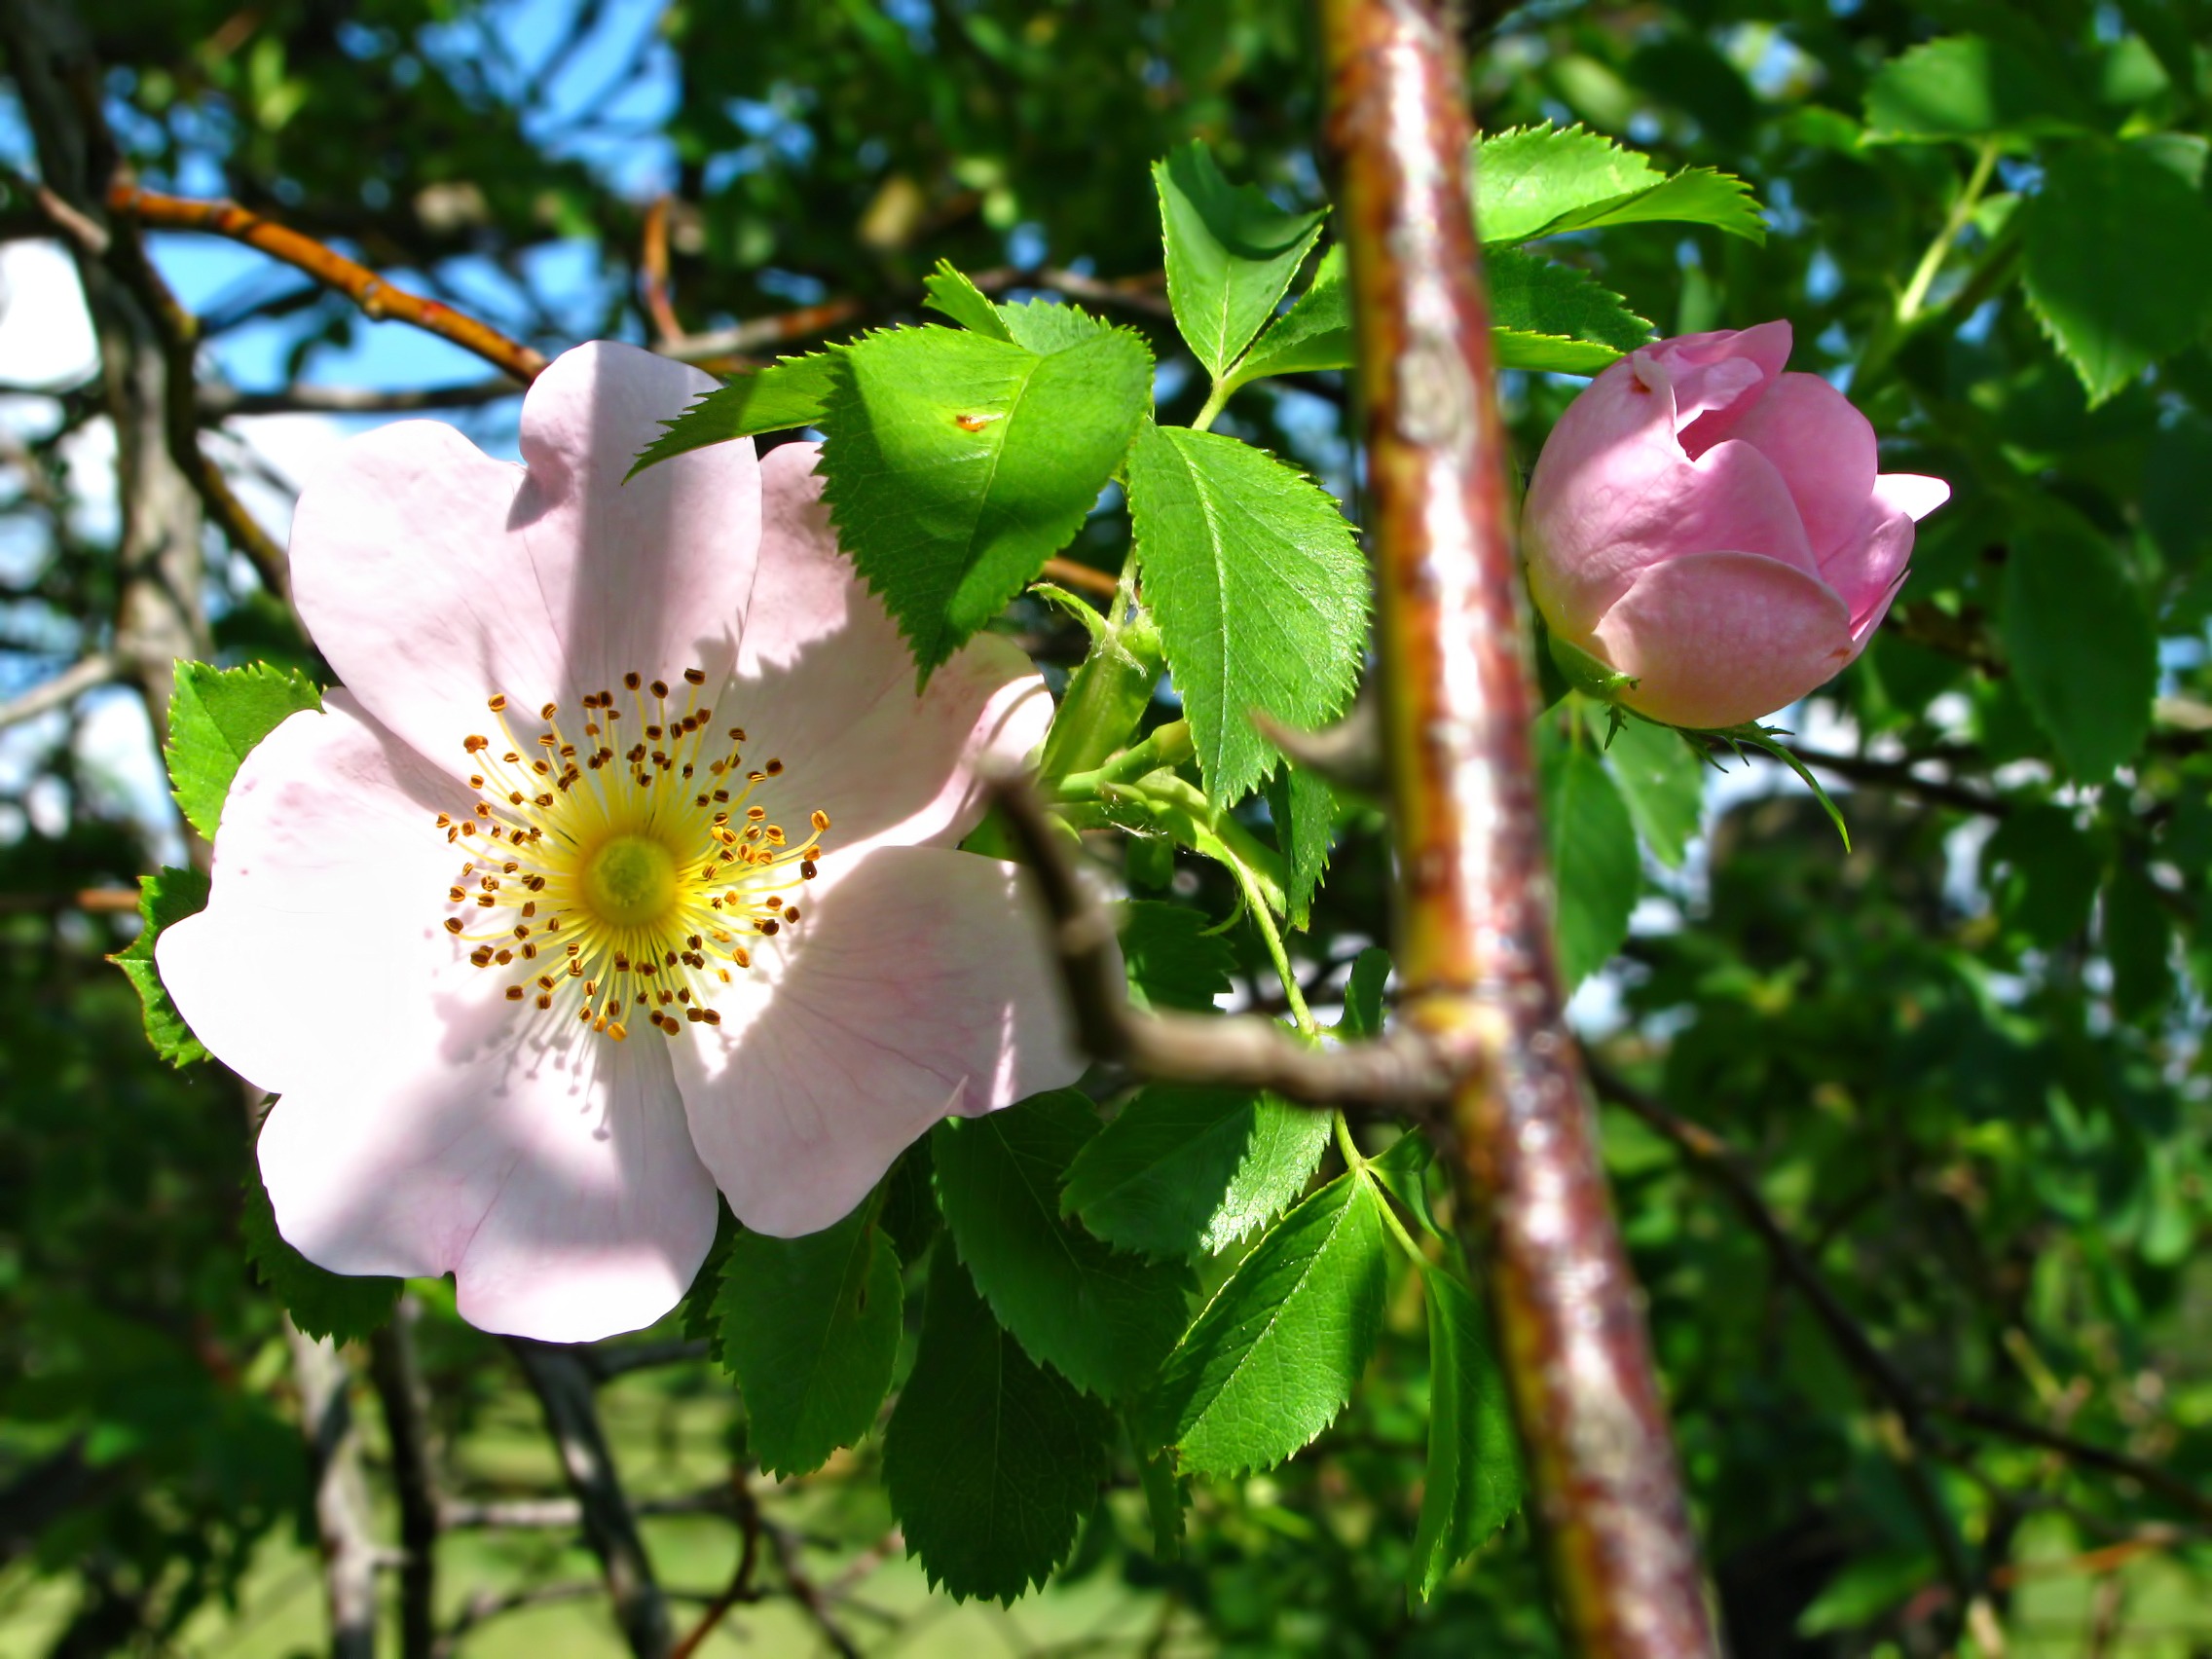
nature, branch, blossom, plant, flower, rose, spring, green, produce, botany, pink, flora, wildflower, flowers, close up, colors, shrub, blossoms, rosebud, rosebush, rosa canina, flowering plant, garden roses, rose family, land plant, rose order, rosa rubiginosa